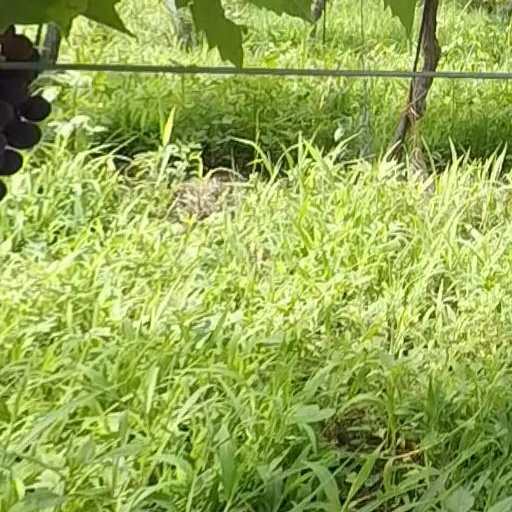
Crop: grape